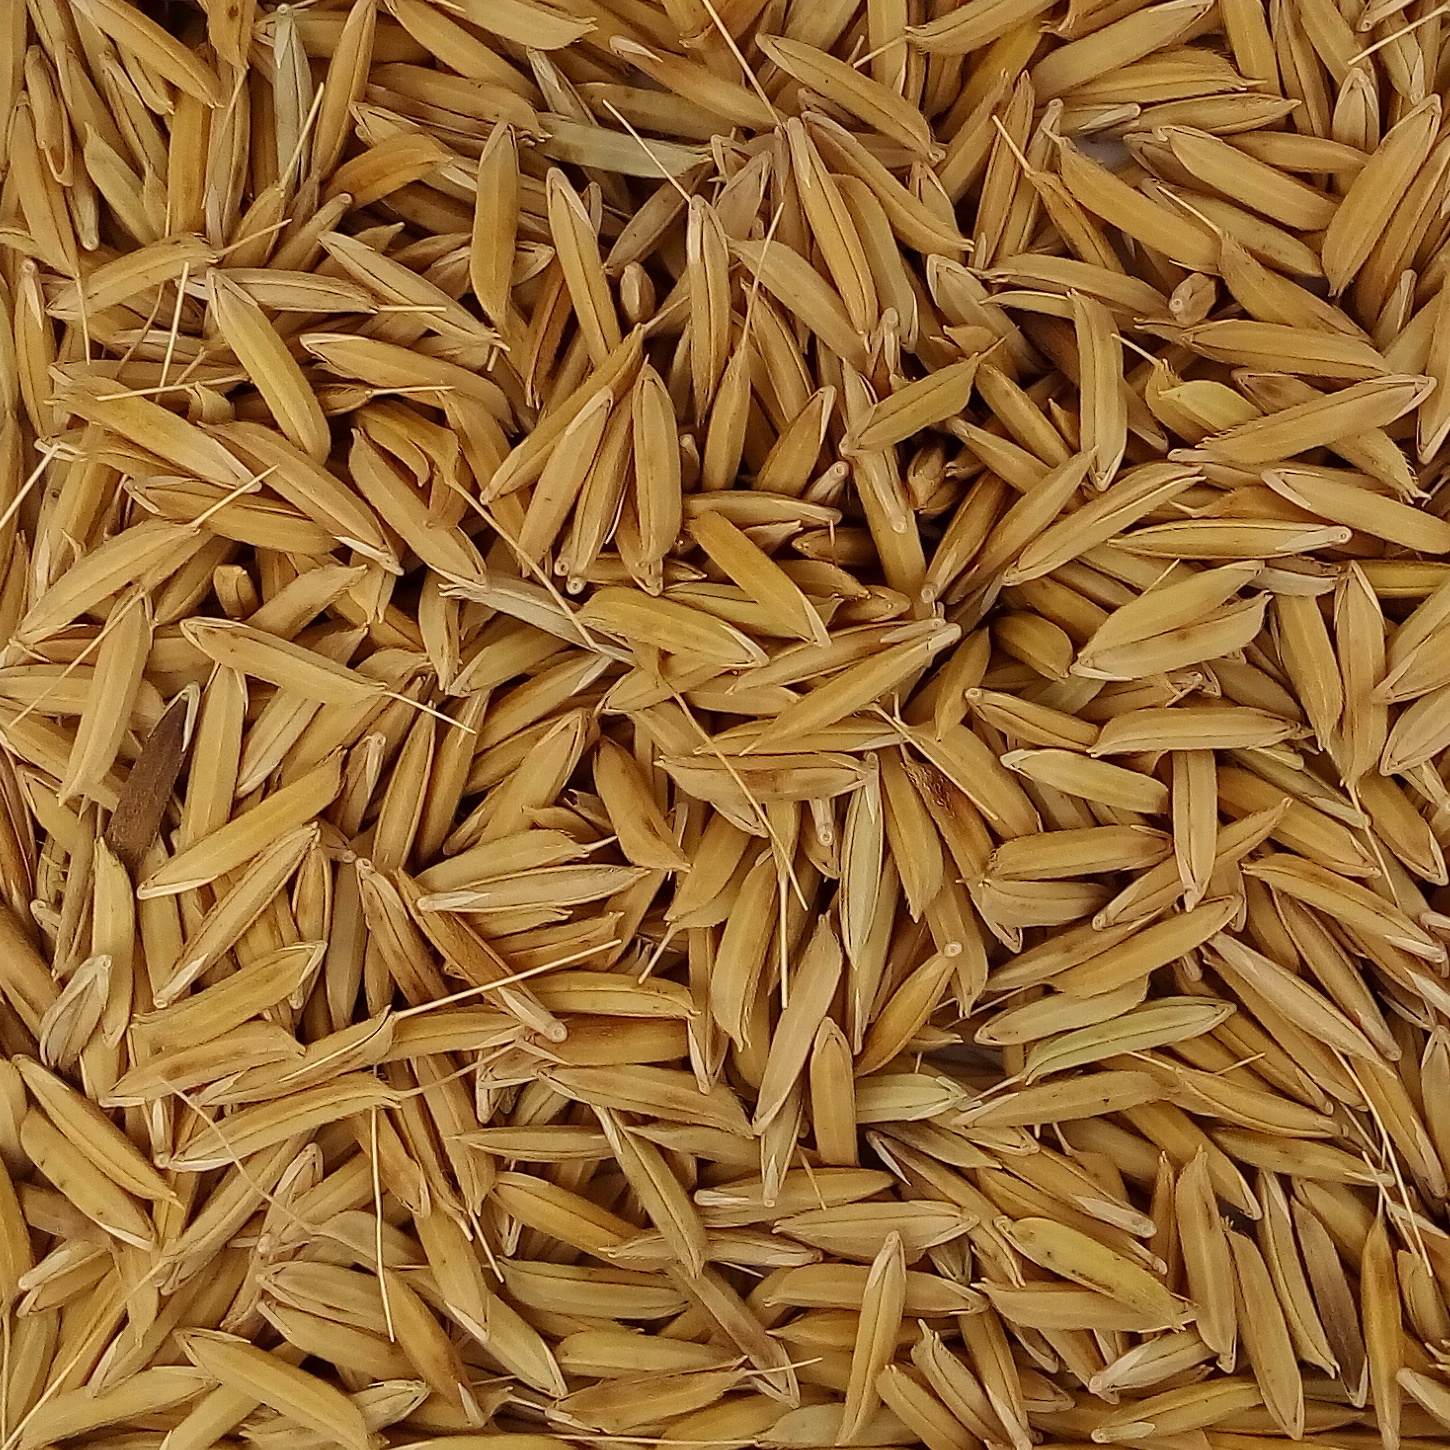
Rice seed variety: 1728